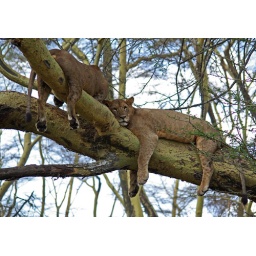
Relaxing lion in tree Nakuru